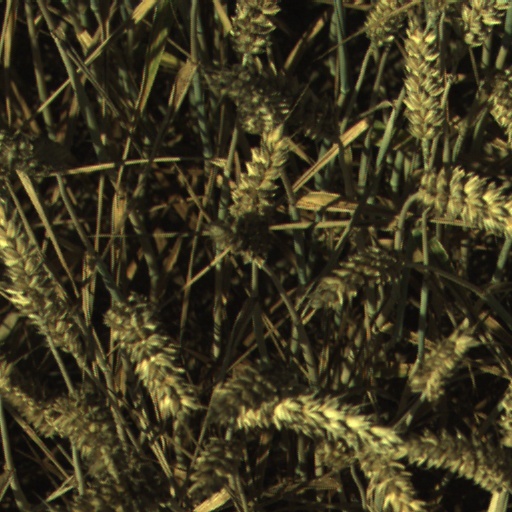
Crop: wheat